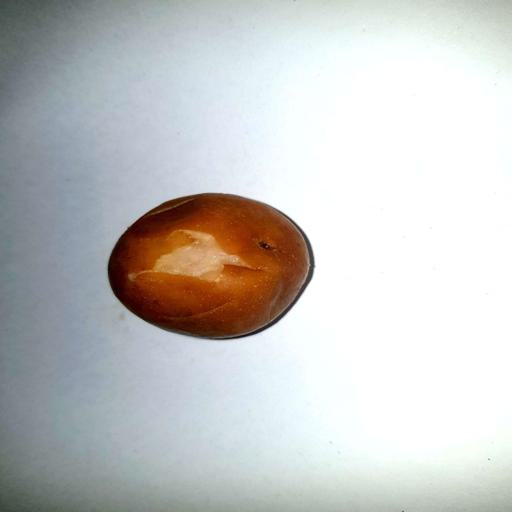
Label: bruised